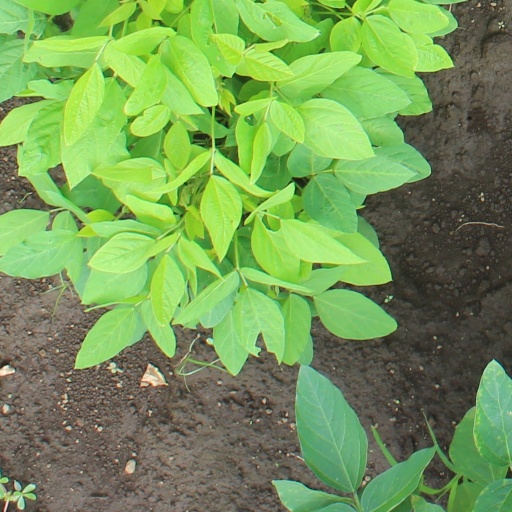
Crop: soybean